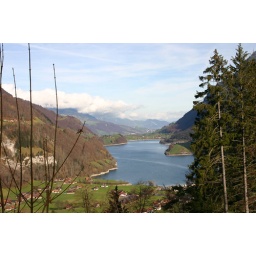
View along the Lungerer See, a lake in Switzerland, taken from the road above Lungern.